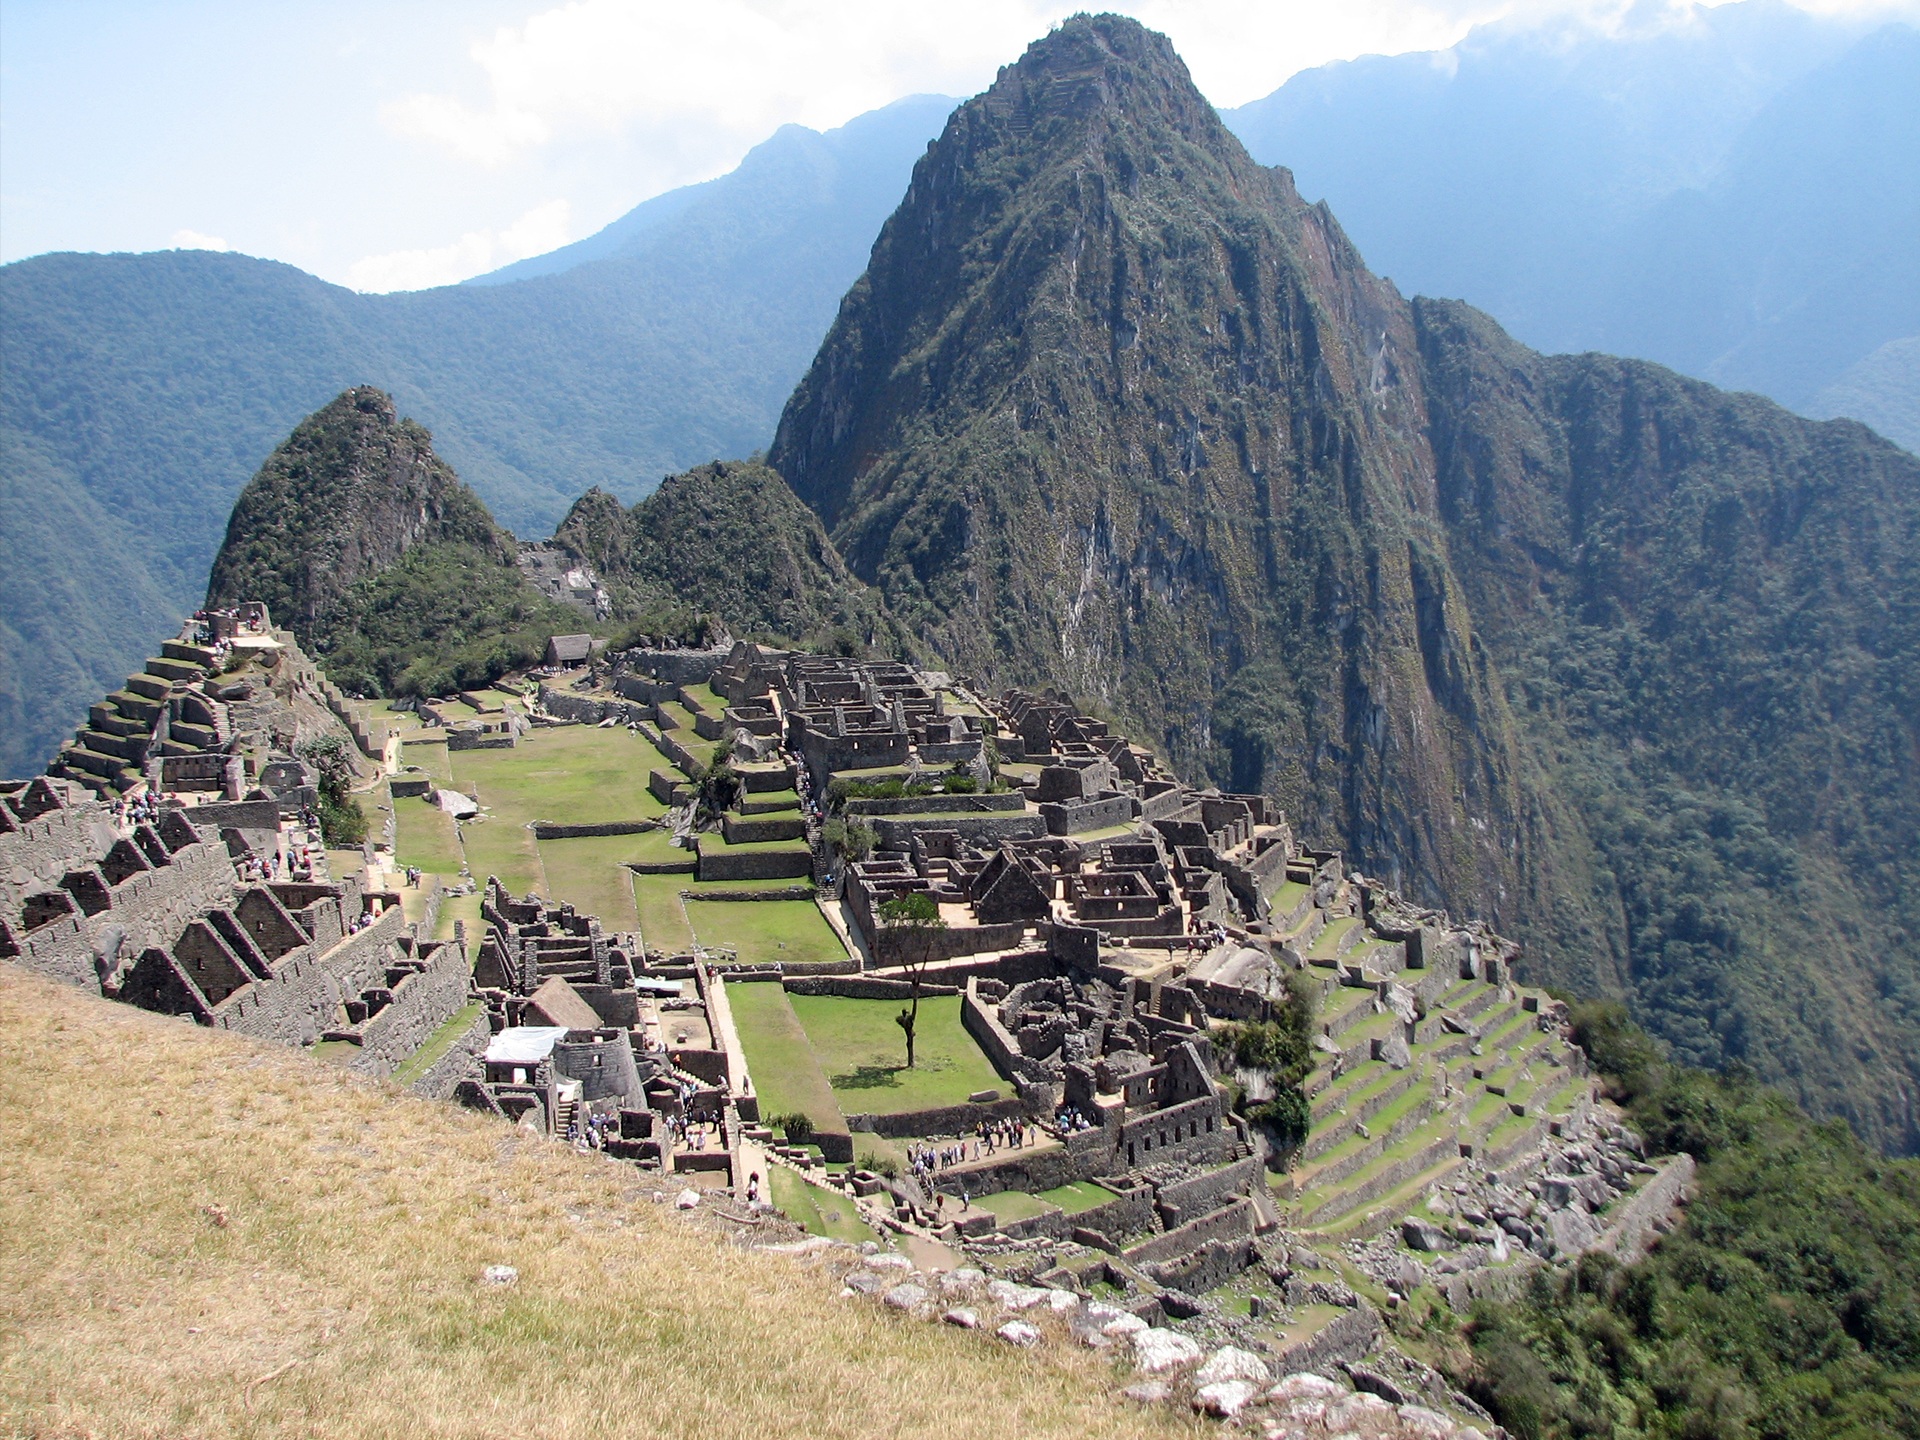
landscape, walking, mountain, hill, valley, mountain range, village, tourism, ridge, machu picchu, peru, inca, geology, alps, plateau, aerial photography, mountain pass, geographical feature, mountainous landforms